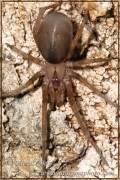
Label: spider